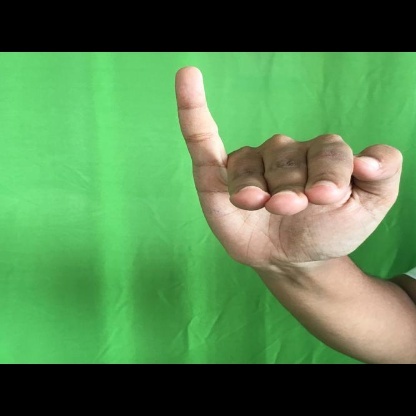
Mudra: Hamsapaksha